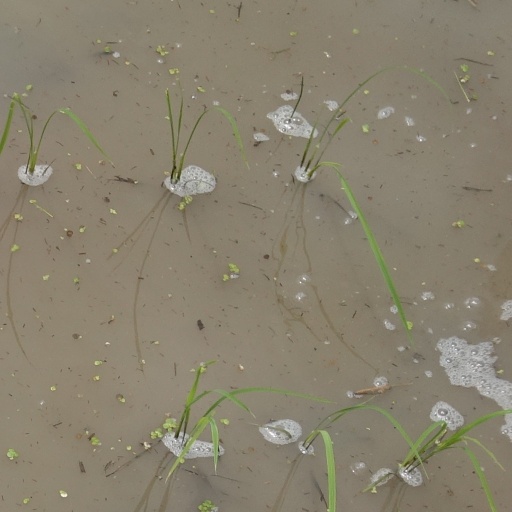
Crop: rice